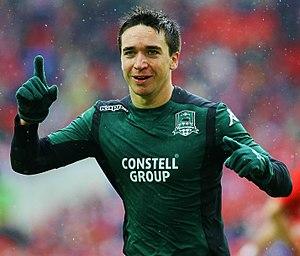
Mauricio Ernesto Pereyra Antonini est un footballeur uruguayen né le 15 mars 1990 à Montevideo. Il évolue au poste de milieu de terrain au Orlando City SC en Major League Soccer.